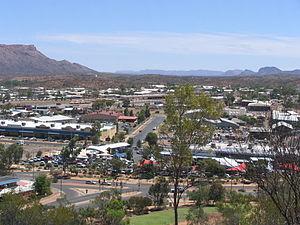
Alice Springs est une ville située dans le Territoire du Nord de l'Australie, dans l'outback, au cœur des terres, en plein désert, à 1 500 kilomètres de Darwin et à 1 532 kilomètres d'Adélaïde. Avec 28 605 habitants, Alice Springs est, par la population, la troisième ville du territoire après Darwin et Palmerston. Alice Springs est également appelée « the Alice » par ses habitants. C'est Charles Todd qui nomme ainsi le lieu, en hommage à sa femme Alice. Charles Todd dirige la mise en place du télégraphe entre Darwin et Adélaïde.